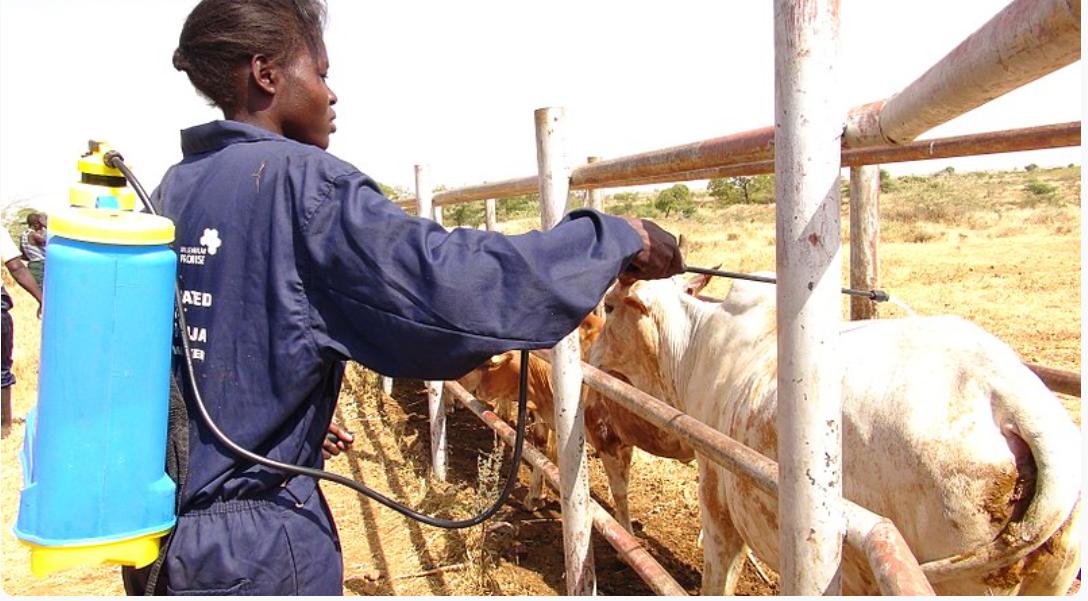
Mwanamke anampulizia ng'ombe dawa, amevalia vazi la kazi, yani ovaroli. Mgongoni amevalia kiji [cs]spray[cs] cha kupulizia ng'ombe hawa dawa. Mwanamke huyu amesuka nywele na kuzitandaza nyuma.